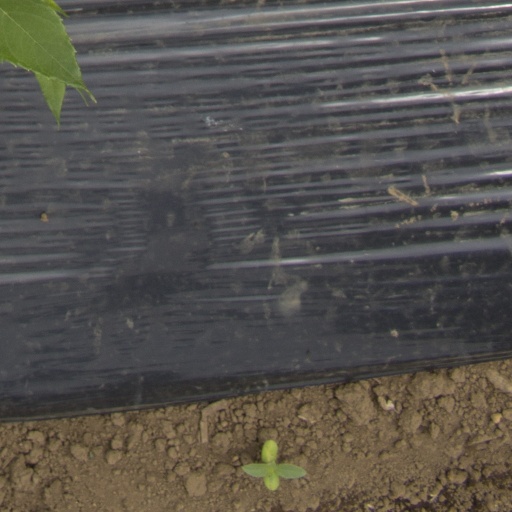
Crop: Jerusalem artichoke